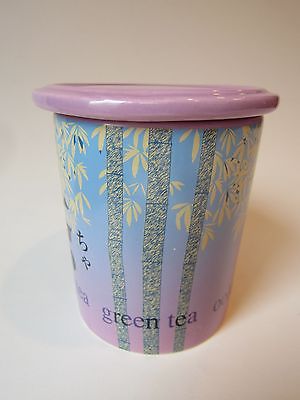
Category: mug